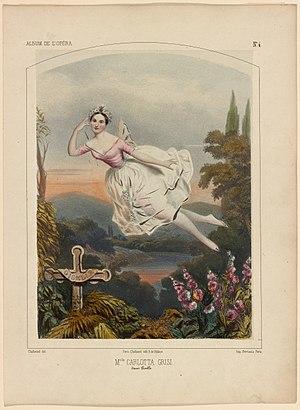
Carlotta Grisi est une danseuse italienne, de son vrai nom Caronne Adele Giuseppina Maria Grisi, née à Visinada dans l'actuelle Croatie, le 28 juin 1819 et morte à Saint-Jean, le 20 mai 1899.
Giselle, ou les Wilis est un ballet romantique en deux actes composé par Adolphe Adam sur un livret de Jules-Henri Vernoy de Saint-Georges et de Théophile Gautier. La chorégraphie originale est de Jean Coralli et Jules Perrot.